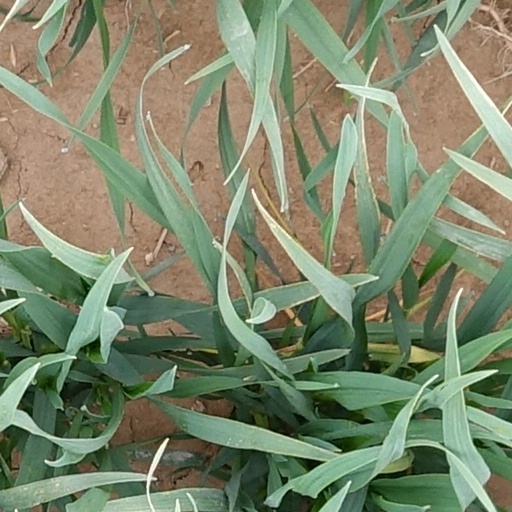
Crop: wheat